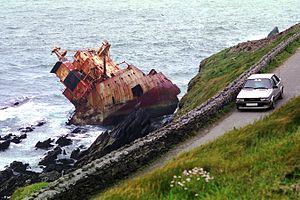
Cette liste des épaves émergées recense, classifie et illustre les épaves notoires de navires échoués, encore visibles au dessus du niveau de la mer.